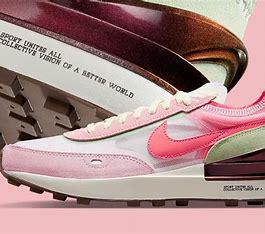
Brand: Nike
Model: Waffle One